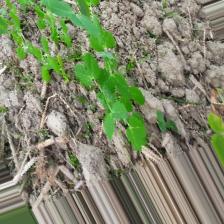
Label: Normal